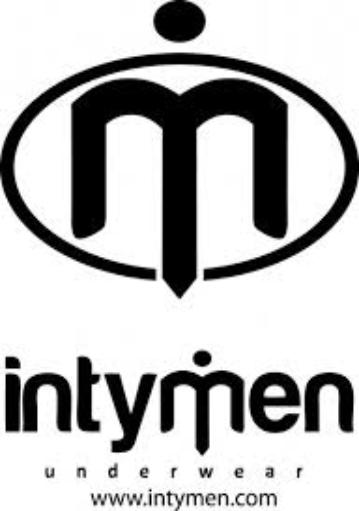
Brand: Intymen
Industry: Clothes